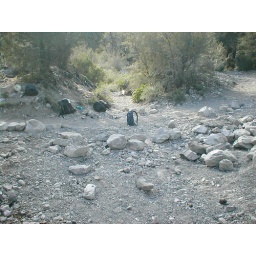
The finished project of putting a rock wall in a wash to keep the tread from washing away.